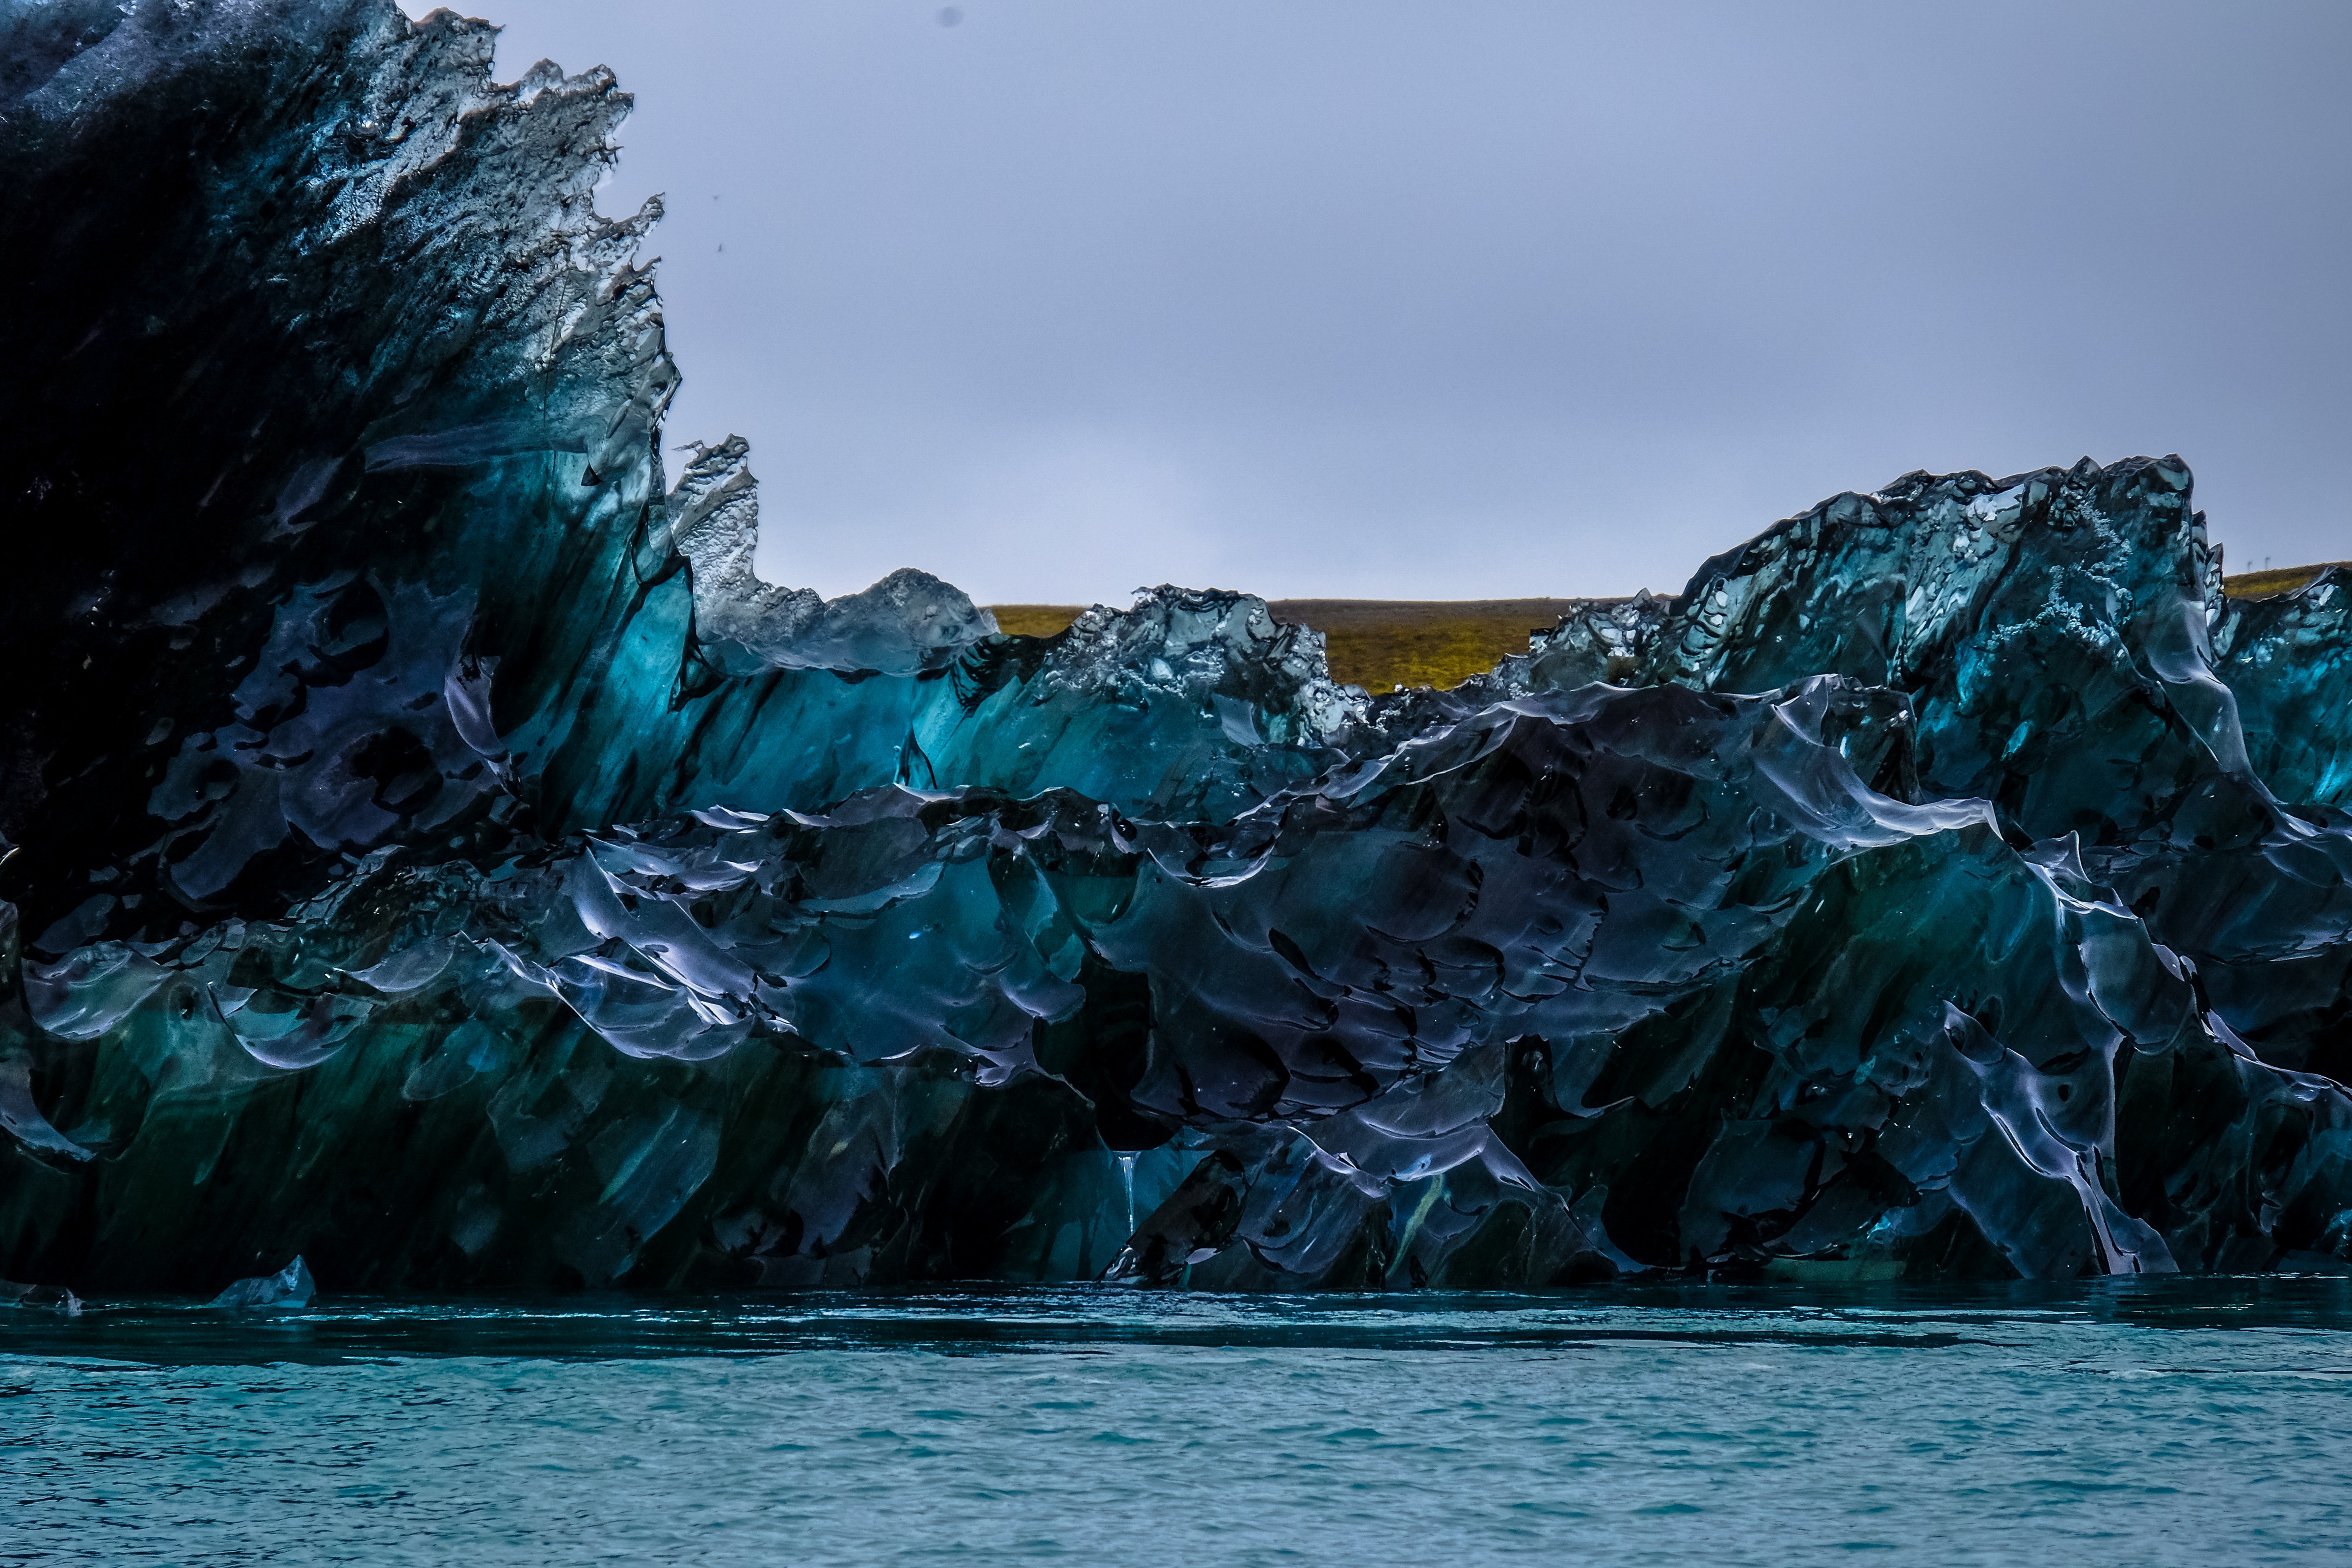
water, nature, sky, blue, sea, ocean, turquoise, rock, formation, cloud, ice, wave, coast, coastal and oceanic landforms, mountain, sound, watercourse, vacation, wind wave, glacier, cliff, bay, glacial landform, world, winter, ice cap, iceberg, terrain, tourism